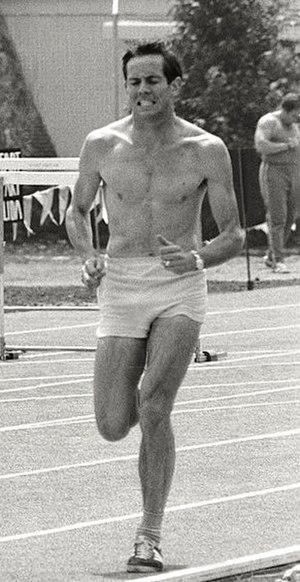
L'épreuve du 800 mètres masculin aux Jeux olympiques de 1968 s'est déroulée les 13 et 15 octobre 1968 au Stade olympique universitaire de Mexico, au Mexique. Elle est remportée par l'Australien Ralph Doubell qui établit un nouveau record du monde en 1 min 44 s 3.
Ralph Douglas Doubell, AM, né le 11 février 1945 à Melbourne, est un ancien athlète australien champion olympique.